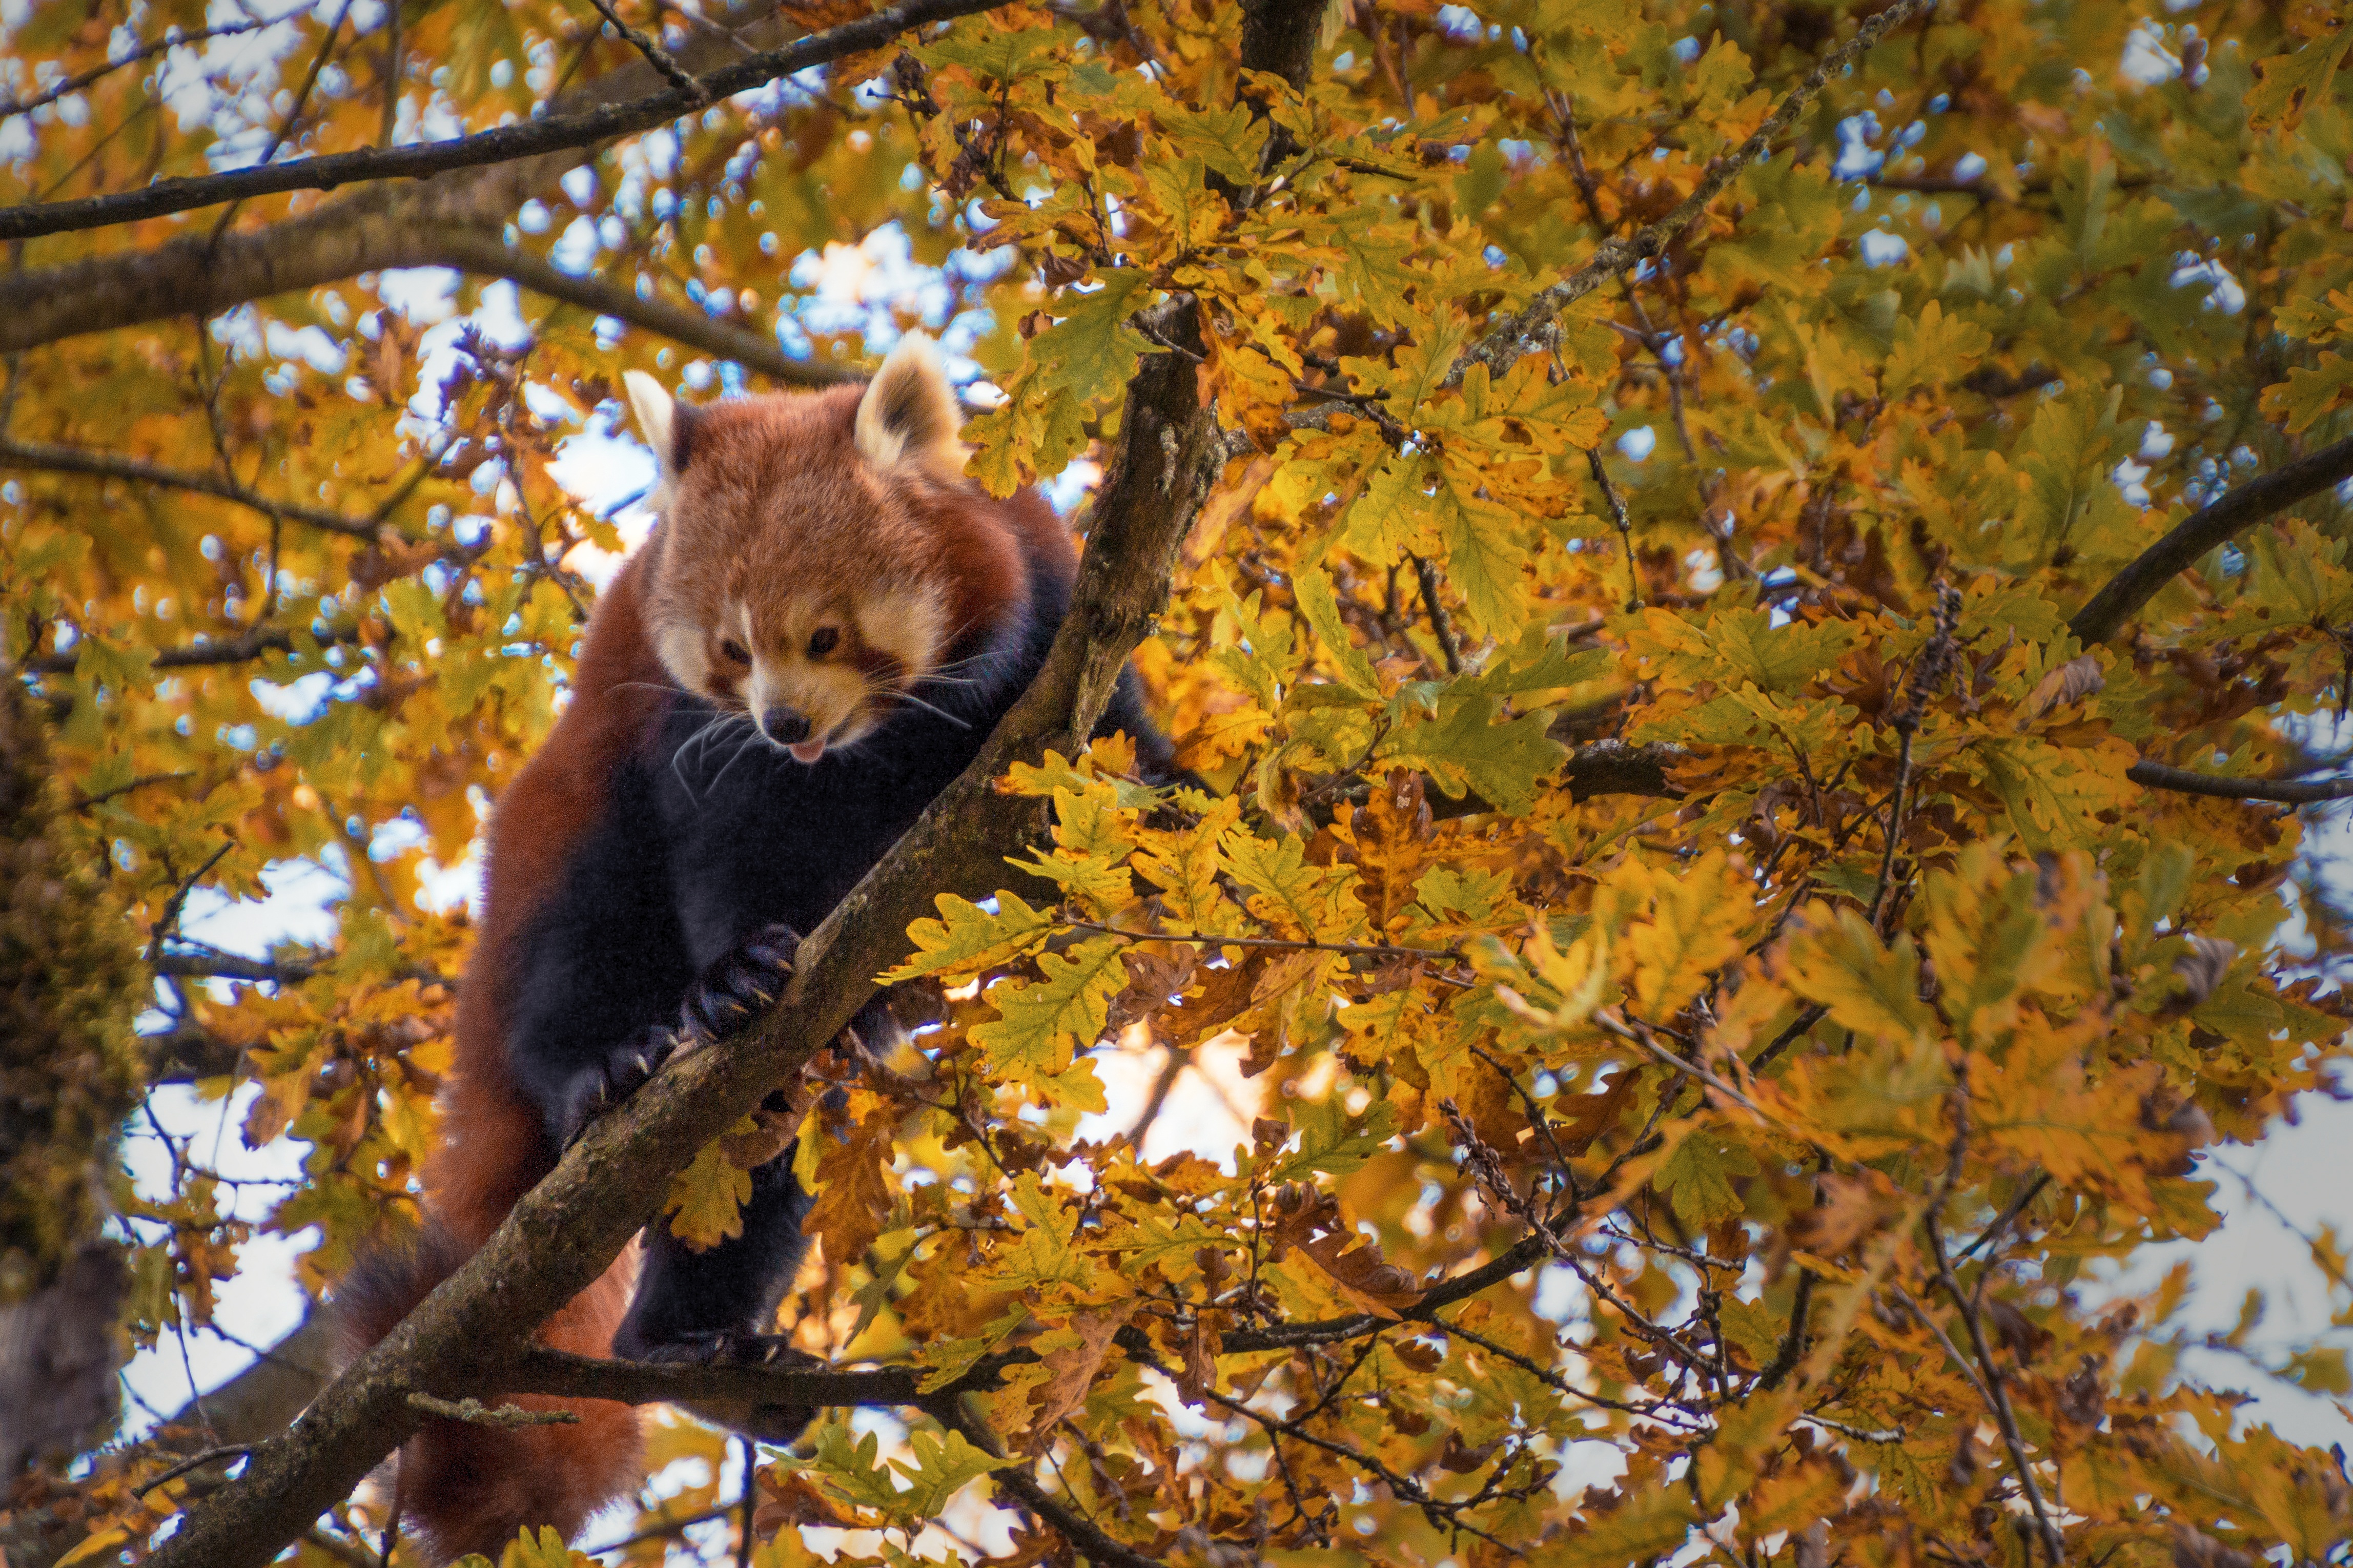
tree, nature, branch, sky, leaf, animal, cute, wildlife, zoo, fur, autumn, mammal, climbing, season, fauna, red panda, aesthetic, leaves, panda, eyes, endangered, vertebrate, zurich, animal world, climbs, woody plant, protection of species, white snout